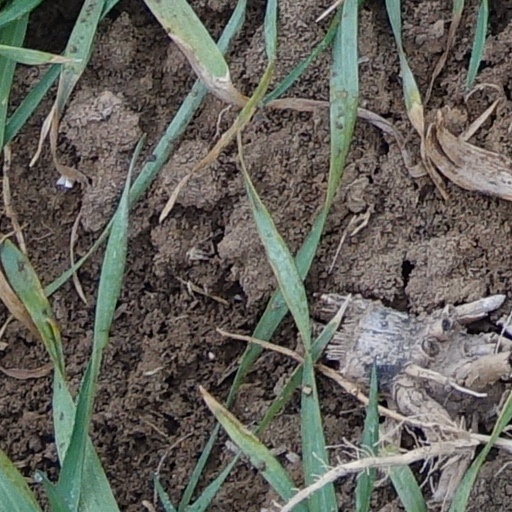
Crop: wheat